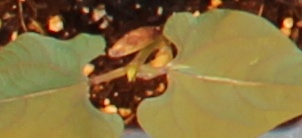
Label: Blackbean